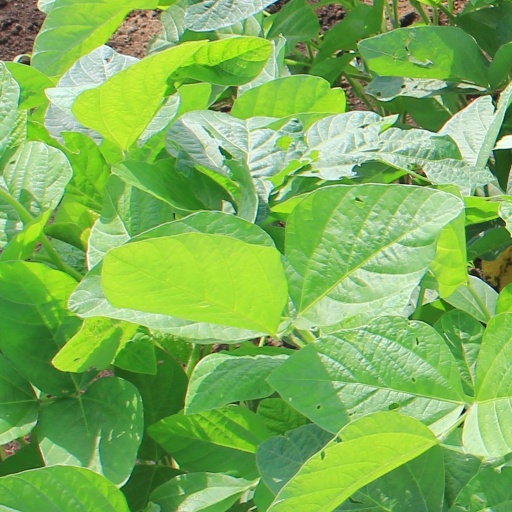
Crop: soybean